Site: brandenburg
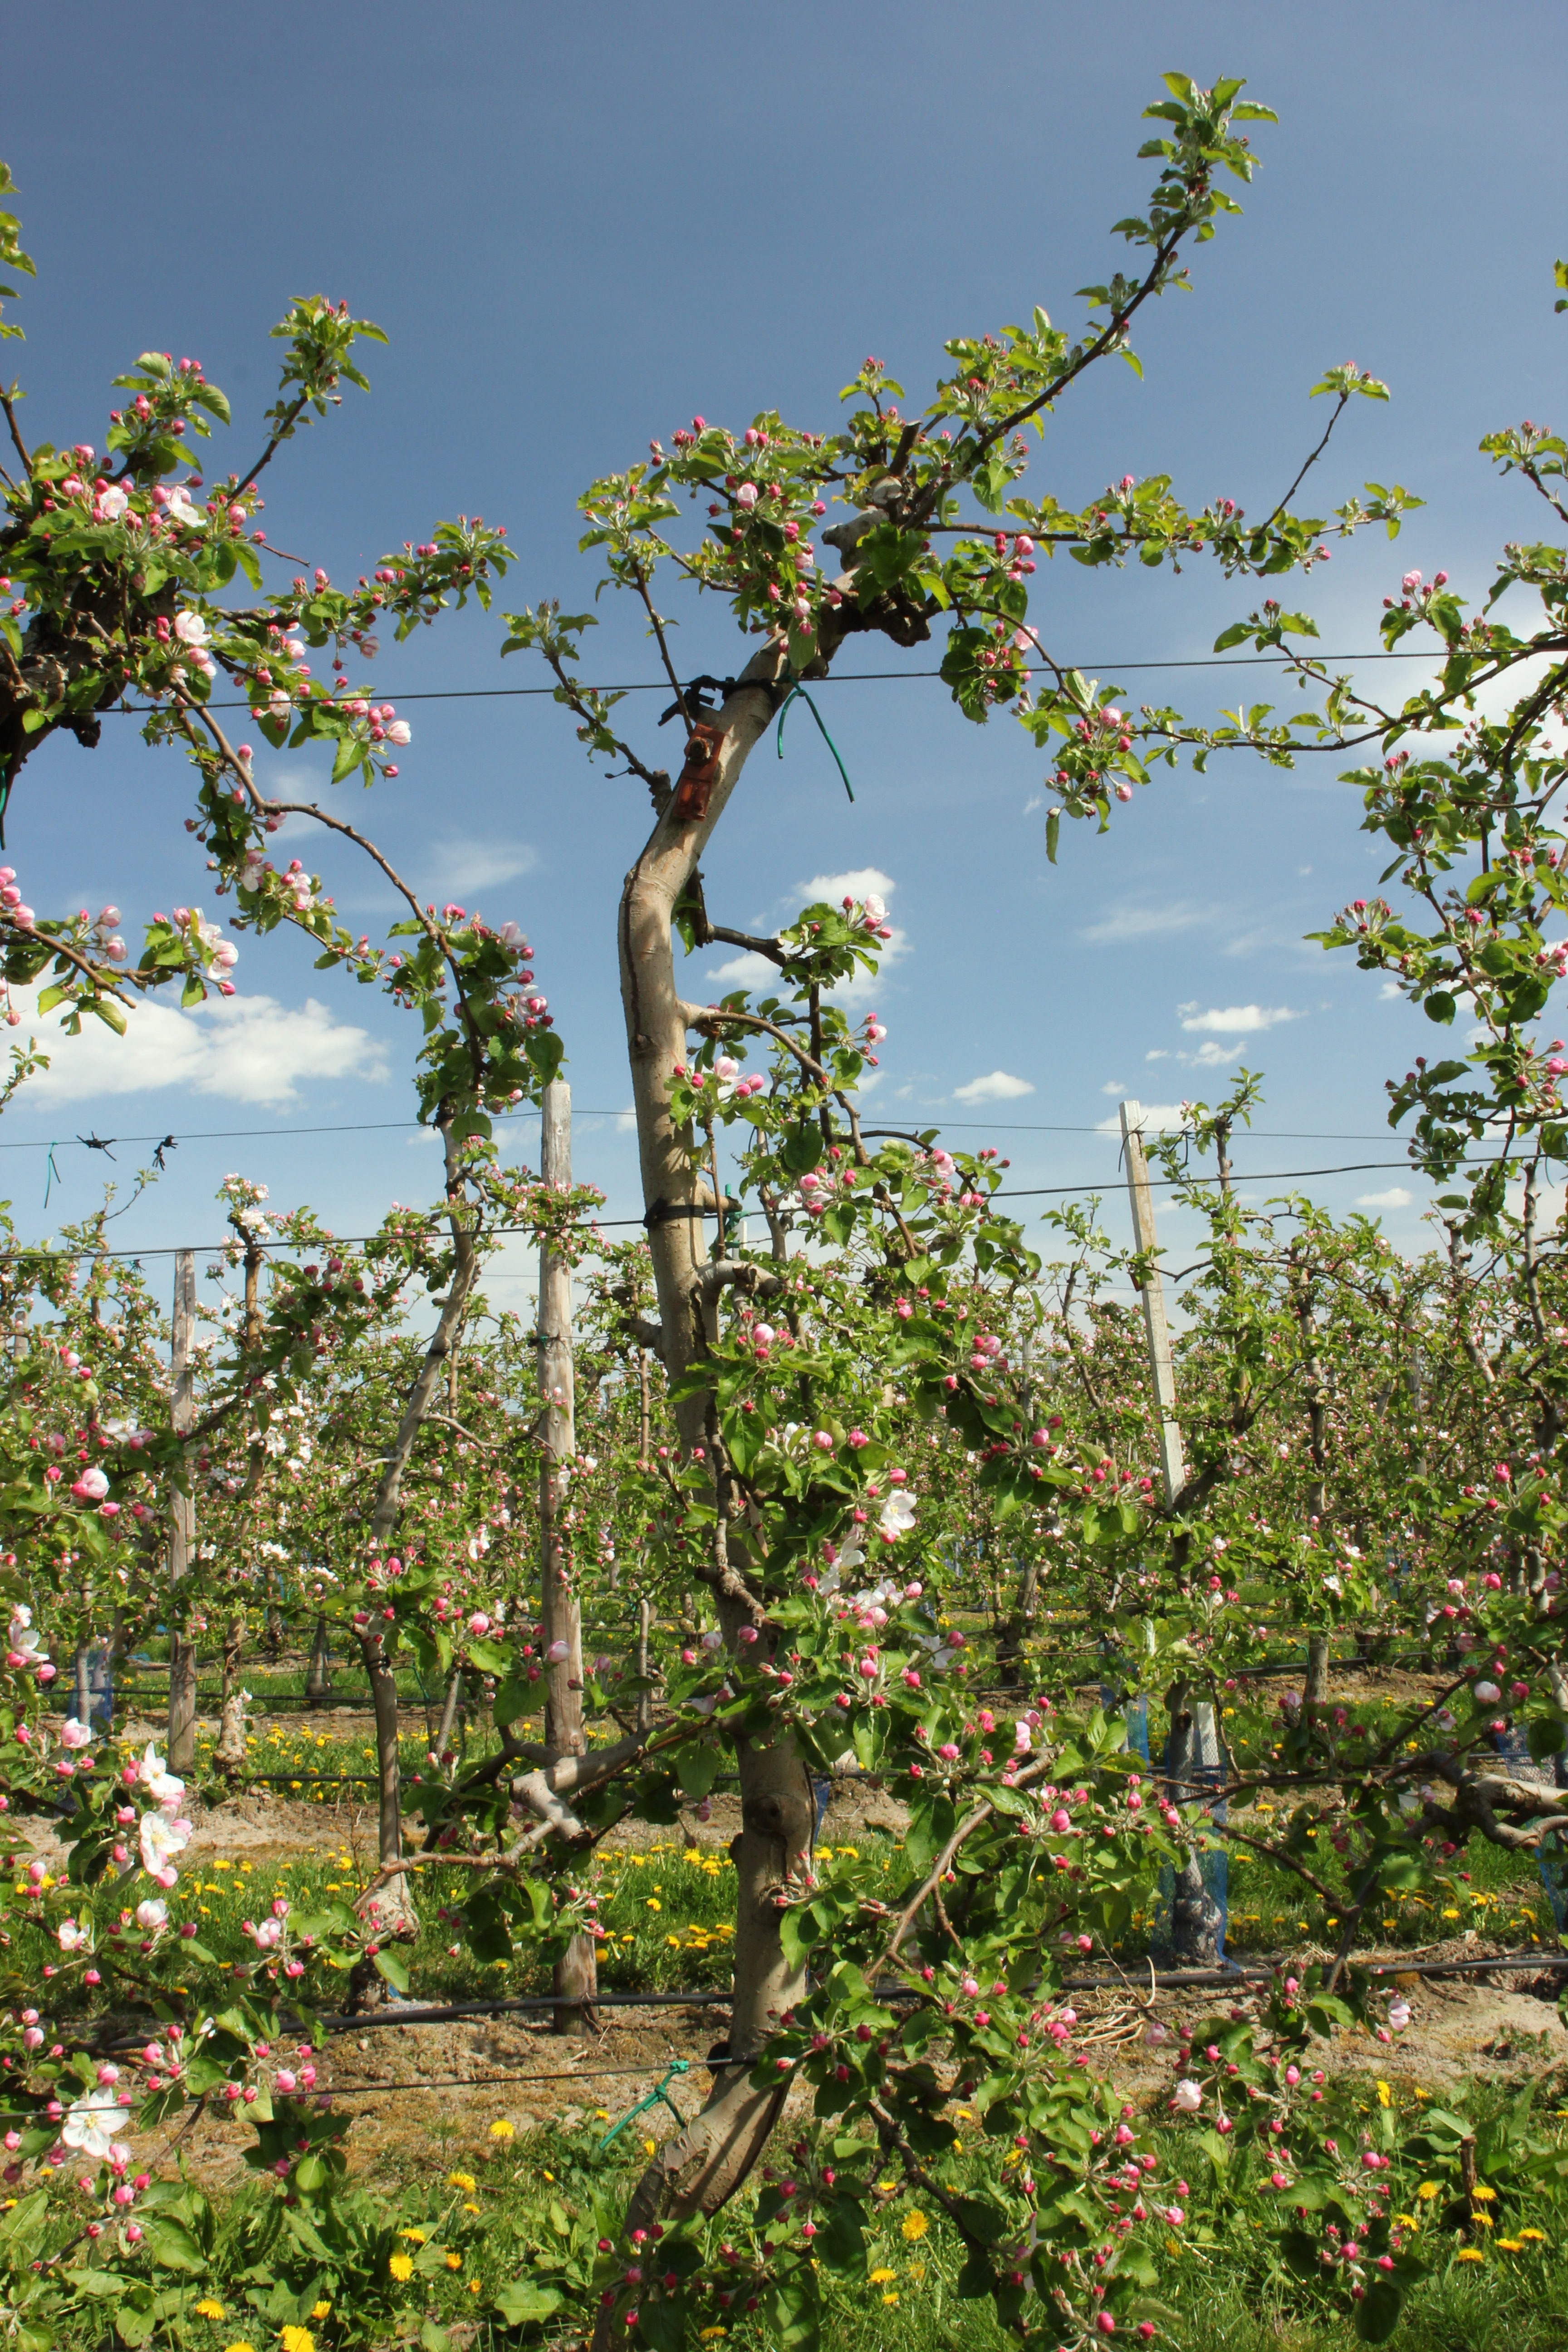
Growth stage (BBCH 57): Inflorescence emergence